Robie House

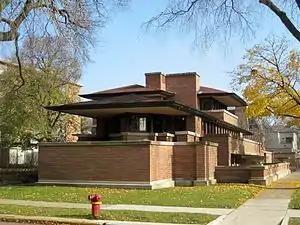

The Robie House (also the Frederick C. Robie House) is a historic house museum on the campus of the University of Chicago in the Hyde Park neighborhood of Chicago, Illinois, United States. Designed by the architect Frank Lloyd Wright in the Prairie style, it was completed in 1910 for manufacturing executive Frederick Carlton Robie and his family. George Mann Niedecken oversaw the interior design, while associate architects Hermann von Holst and Marion Mahony also assisted with the design. Robie House is described as one of Wright's best Prairie style buildings and was one of the last structures he designed at his studio in Oak Park, Illinois.